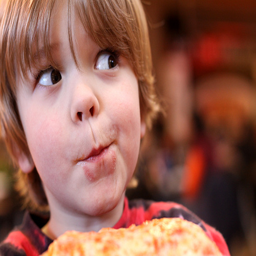
a little boy is eating a big piece of pizza
Little boy making ironic face while holding pizza
The little boy is eating a piece of pizza.
A boy with a facetious look with a pizza in his hands.
A boy with a funny expression holding a pizza.